Lviv

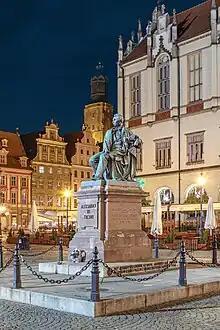
Aleksander Fredro Monument, moved from Lviv to Wrocław, its twin town, after World War II

Cycling is a new but growing mode of transport in Lviv. In 2011 the City of Lviv ratified an ambitious 9-year program for the set-up of cycling infrastructure – until the year 2019 an overall length of cycle lanes and tracks shall be realized. A working group formally organised within the Lviv City Council, bringing together representatives of the city administration, members of planning and design institutes, local NGOs and other stakeholders. Events like the All-Ukrainian Bikeday or the European Mobility Week show the popularity of cycling among Lviv's citizens.